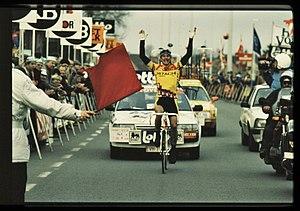
Dirk De Wolf est un coureur cycliste belge, né le 16 janvier 1961 à Alost.